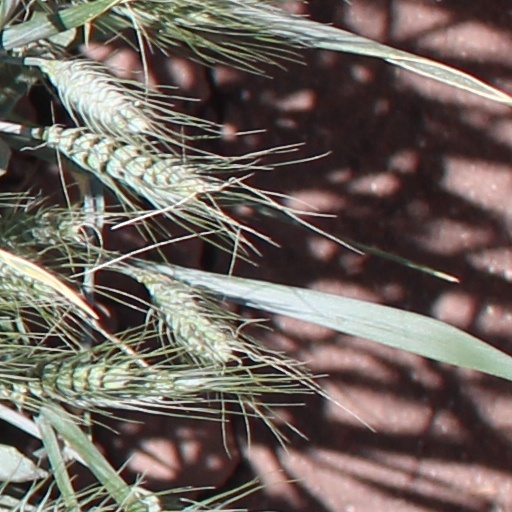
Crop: wheat